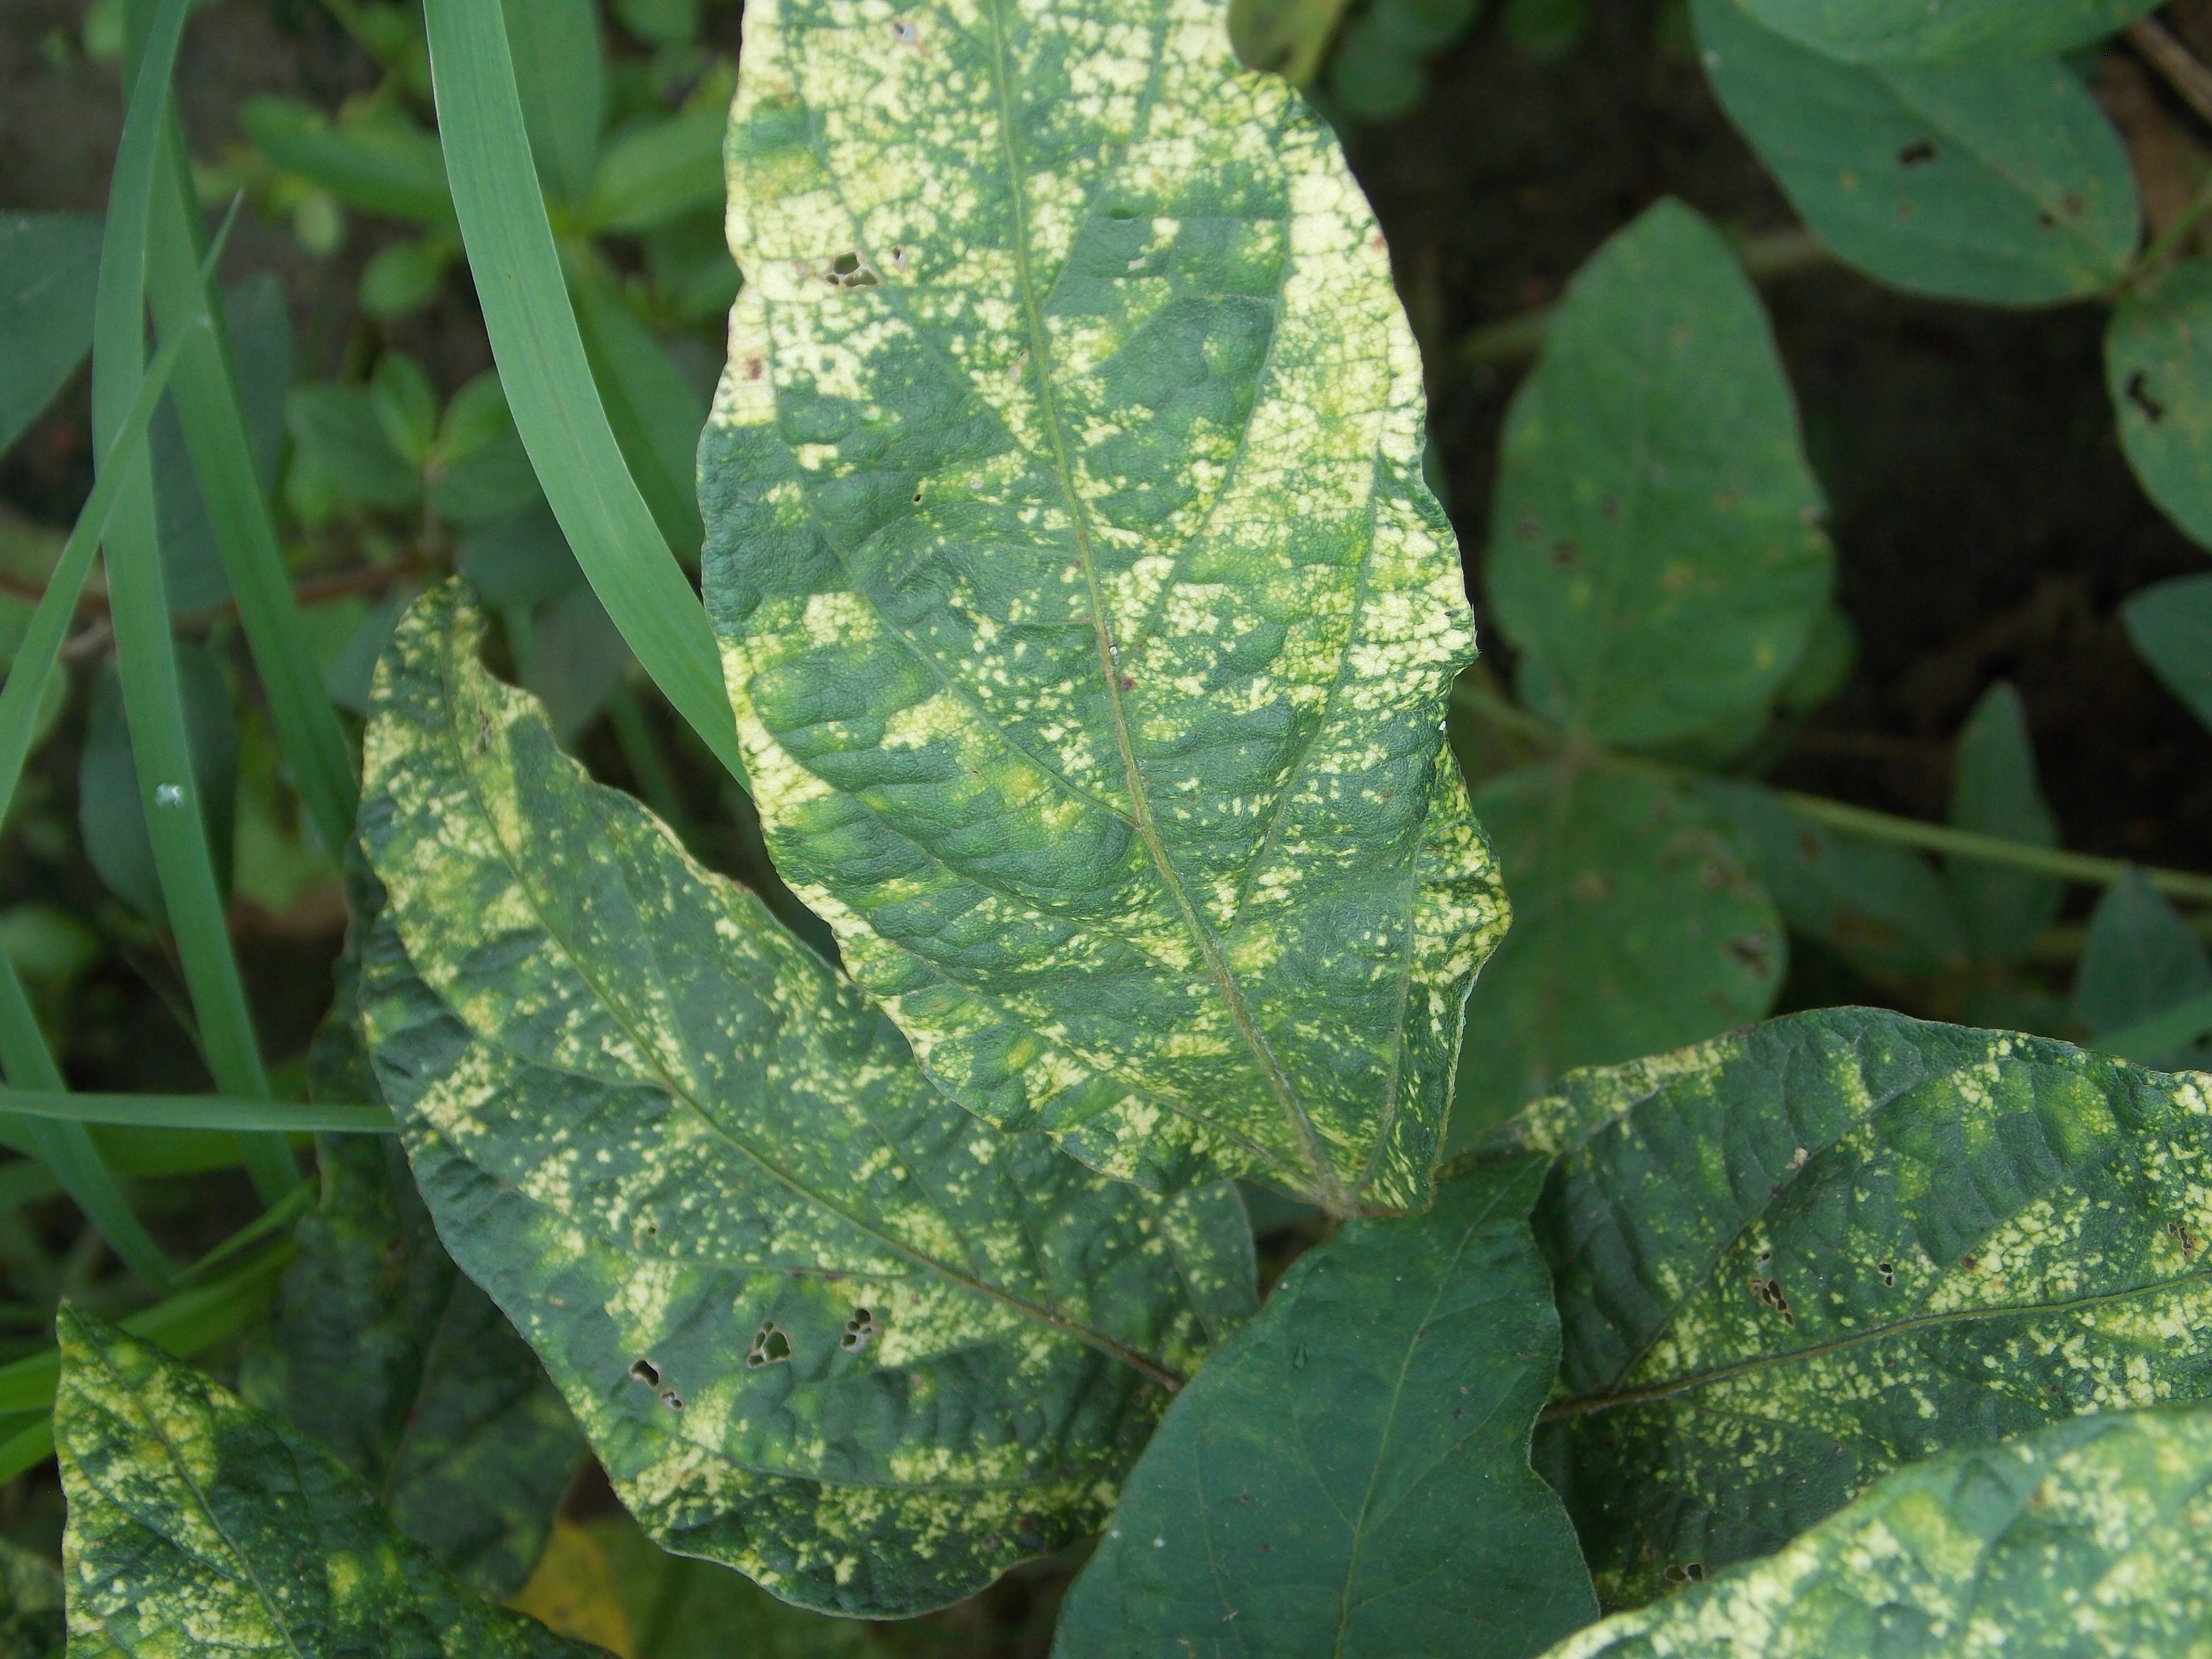
Label: Disease